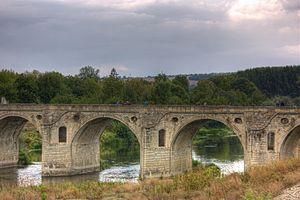
Cette liste de ponts de Bulgarie présente les ponts remarquables de Bulgarie, tant par leurs caractéristiques dimensionnelles, que par leur intérêt architectural ou historique.